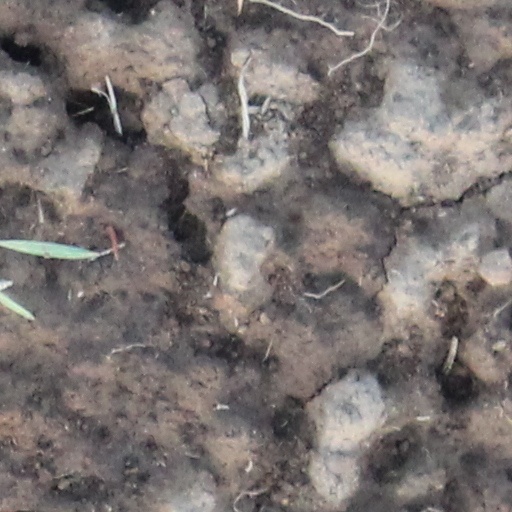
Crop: wheat